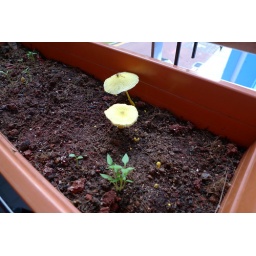
unknown mushrooms in my flower pot